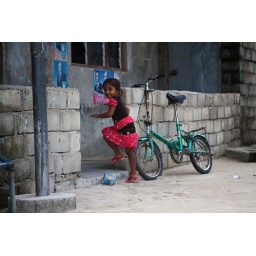
Little girl in red & black